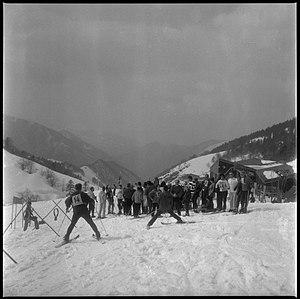
Buzet-sur-Neige (Haute-Garonne). 1 Avril 1971. Vue des journalistes à la station de ski de Buzet.
Guzet, ou quelquefois encore Guzet-neige, est une station de sports d'hiver française située dans les Pyrénées, en Ariège. Le nom de la station a désormais évolué à la demande de beaucoup d'acteurs, notamment impliqués dans des démarches de diversification hors saison hivernale.